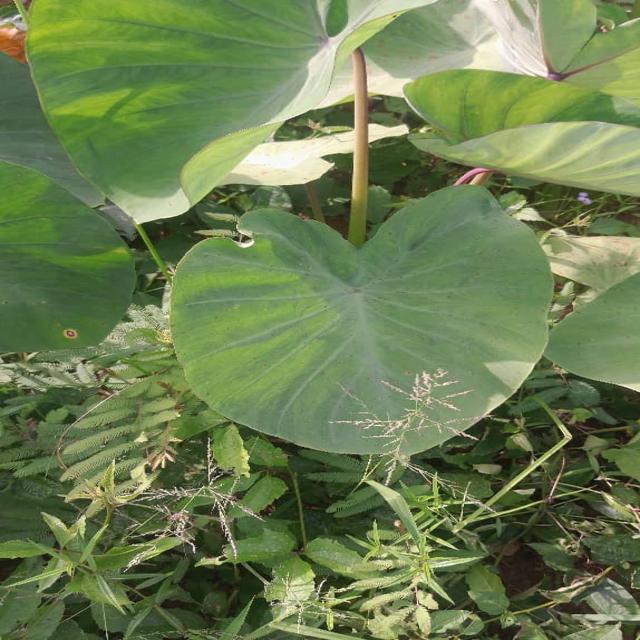
Label: Healthy